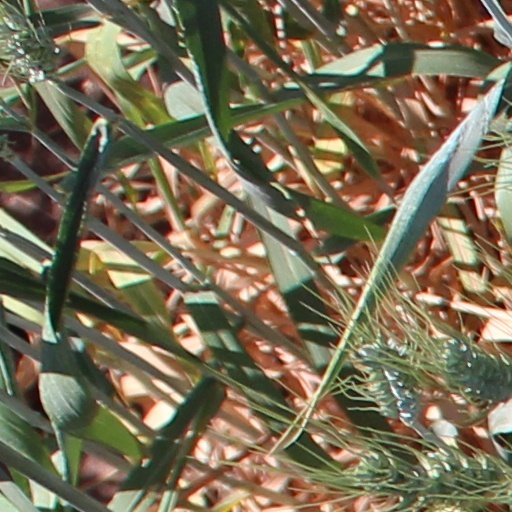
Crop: wheat